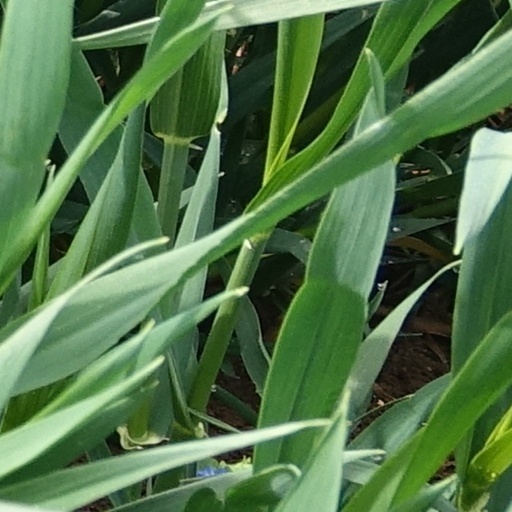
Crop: wheat